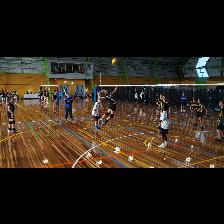
Label: Human